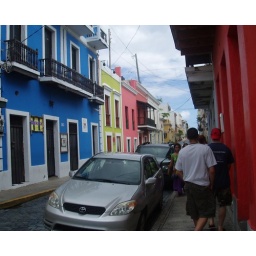
Condensed and colorful residential street in PR.